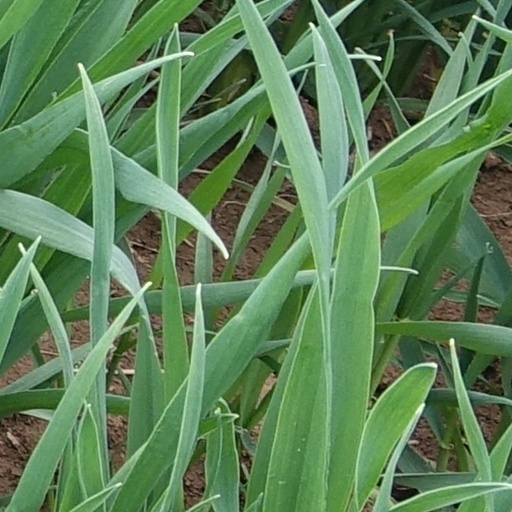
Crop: wheat